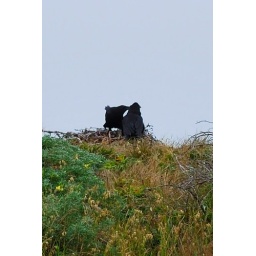
Nesting bird overlooking the coast near Point Reyes